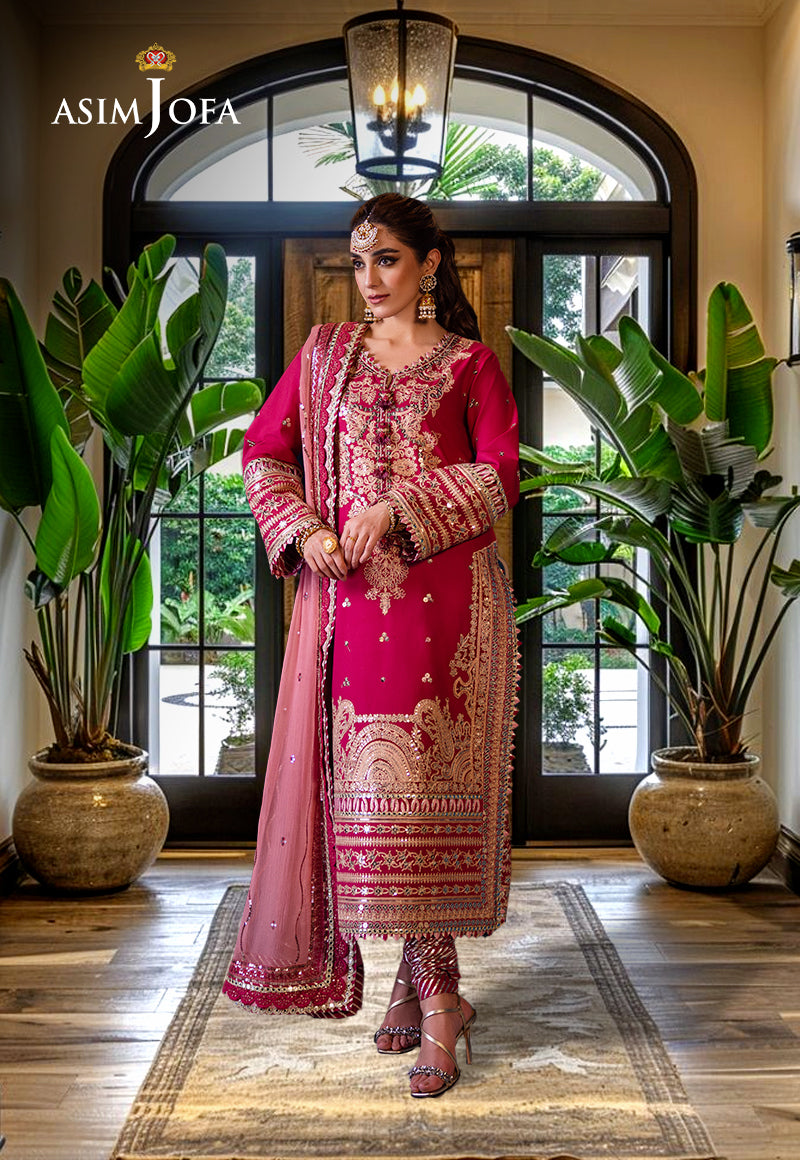
pink gold embroidered salwar suit